Roman Forum

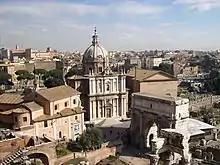
A view of the Roman Forum seen from a window of the Palazzo Senatorio: at the centre the church of Santi Luca e Martina (beside it at the right, the roof of the Curia Julia), in the lower right the Arch of Septimius Severus

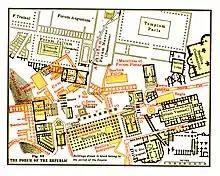
Map of the Roman Forum. Structures of Republican Rome are shown in red and those of Imperial Rome in black. From Platner's "Topography and Monuments of Ancient Rome", 1904 (adjusted).

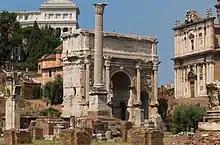
The Arch of Septimius Severus

During the Republican period, the Comitium continued to be the central location for all judicial and political life in the city. However, to create a larger gathering place, the Senate began expanding the open area between the Comitium and the Temple of Vesta by purchasing existing private homes and removing them for public use. Building projects of several consuls repaved and built onto both the Comitium and the adjacent central plaza that was becoming the Forum.